Carl M. Cannon

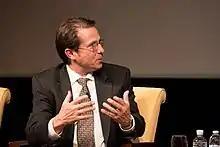
Cannon discusses First Ladies.

Carl M. Cannon (born 1953) is an American journalist who is the executive editor and Washington, D.C. bureau chief of RealClearPolitics.